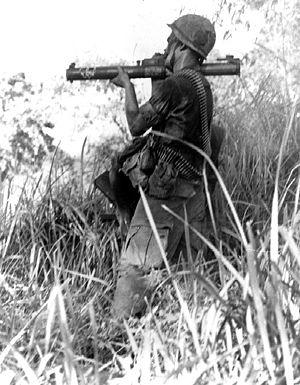
Le M72 LAW est un lance-roquettes antichar portable à usage unique de 66 mm conçu aux États-Unis par Talley Defense Systems, produit par Nammo Raufoss AS en Norvège.